Mawer and Ingle

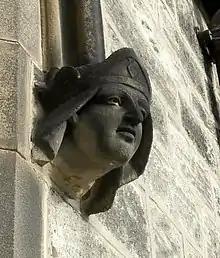
label stop head at St Ricarius

The former St Bartholomew's Chapel, Armley, was founded in 1630. It was restored by architect Thomas Armfield of Manchester, the son of incumbent, in 1861 and was demolished in 1909. The present St Bartholomew's Church which replaced it, was built in 1872–1877. Between the 1870s and 1909, the two churches existed side by side. However the pulpit in the current 1877 building may be the original 1861 Caen stone one.